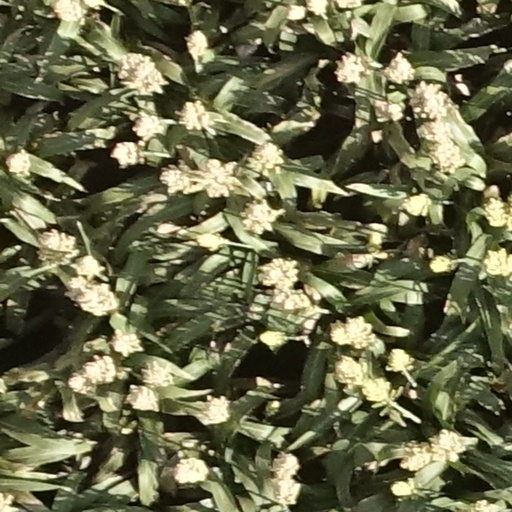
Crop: sorghum